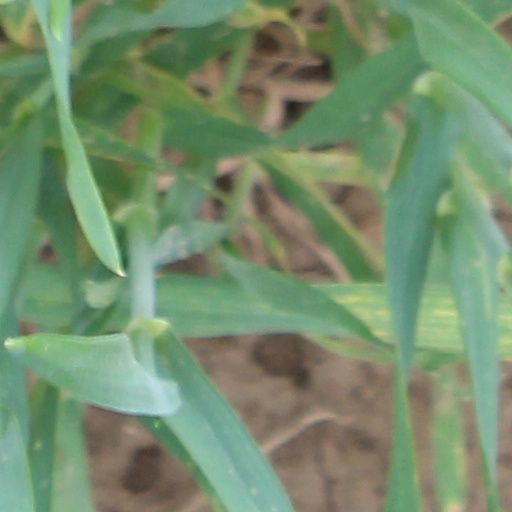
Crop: wheat